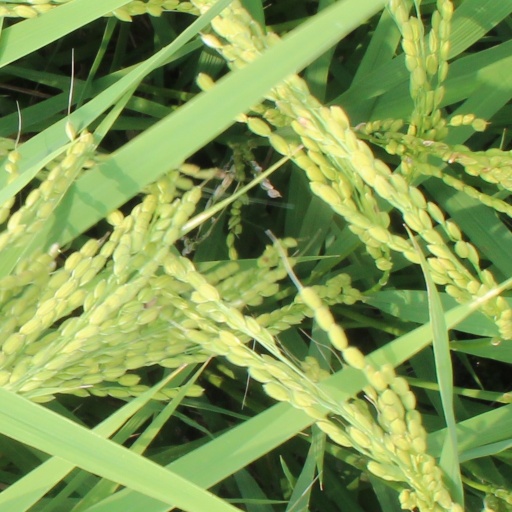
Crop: rice